Normaal

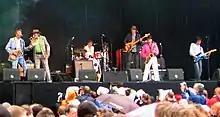
Normaal performing in 2006

Normaal is a Dutch rock band from the Achterhoek region, who sang in Achterhooks, a local variety of the Low Saxon. , who was an arts student at an arts academy, stationed in Amsterdam in the 1970s, started the band in 1975 as a reaction to disco and glamrock, in addition to the overall "Dutch snobbery" towards people from the Low Saxon-speaking regions, and use of the English language by many other Dutch artists. "Normaal" meaning "normal", suggesting the same: "act normally". The band has since gained national fame, and have had more top 40 hits in the Dutch chart than any other Dutch band. Despite this fact, the band never reached number one. The music could be typified as "heavy country rock", and possibly as a rowdier version of ZZ Top or Status Quo.